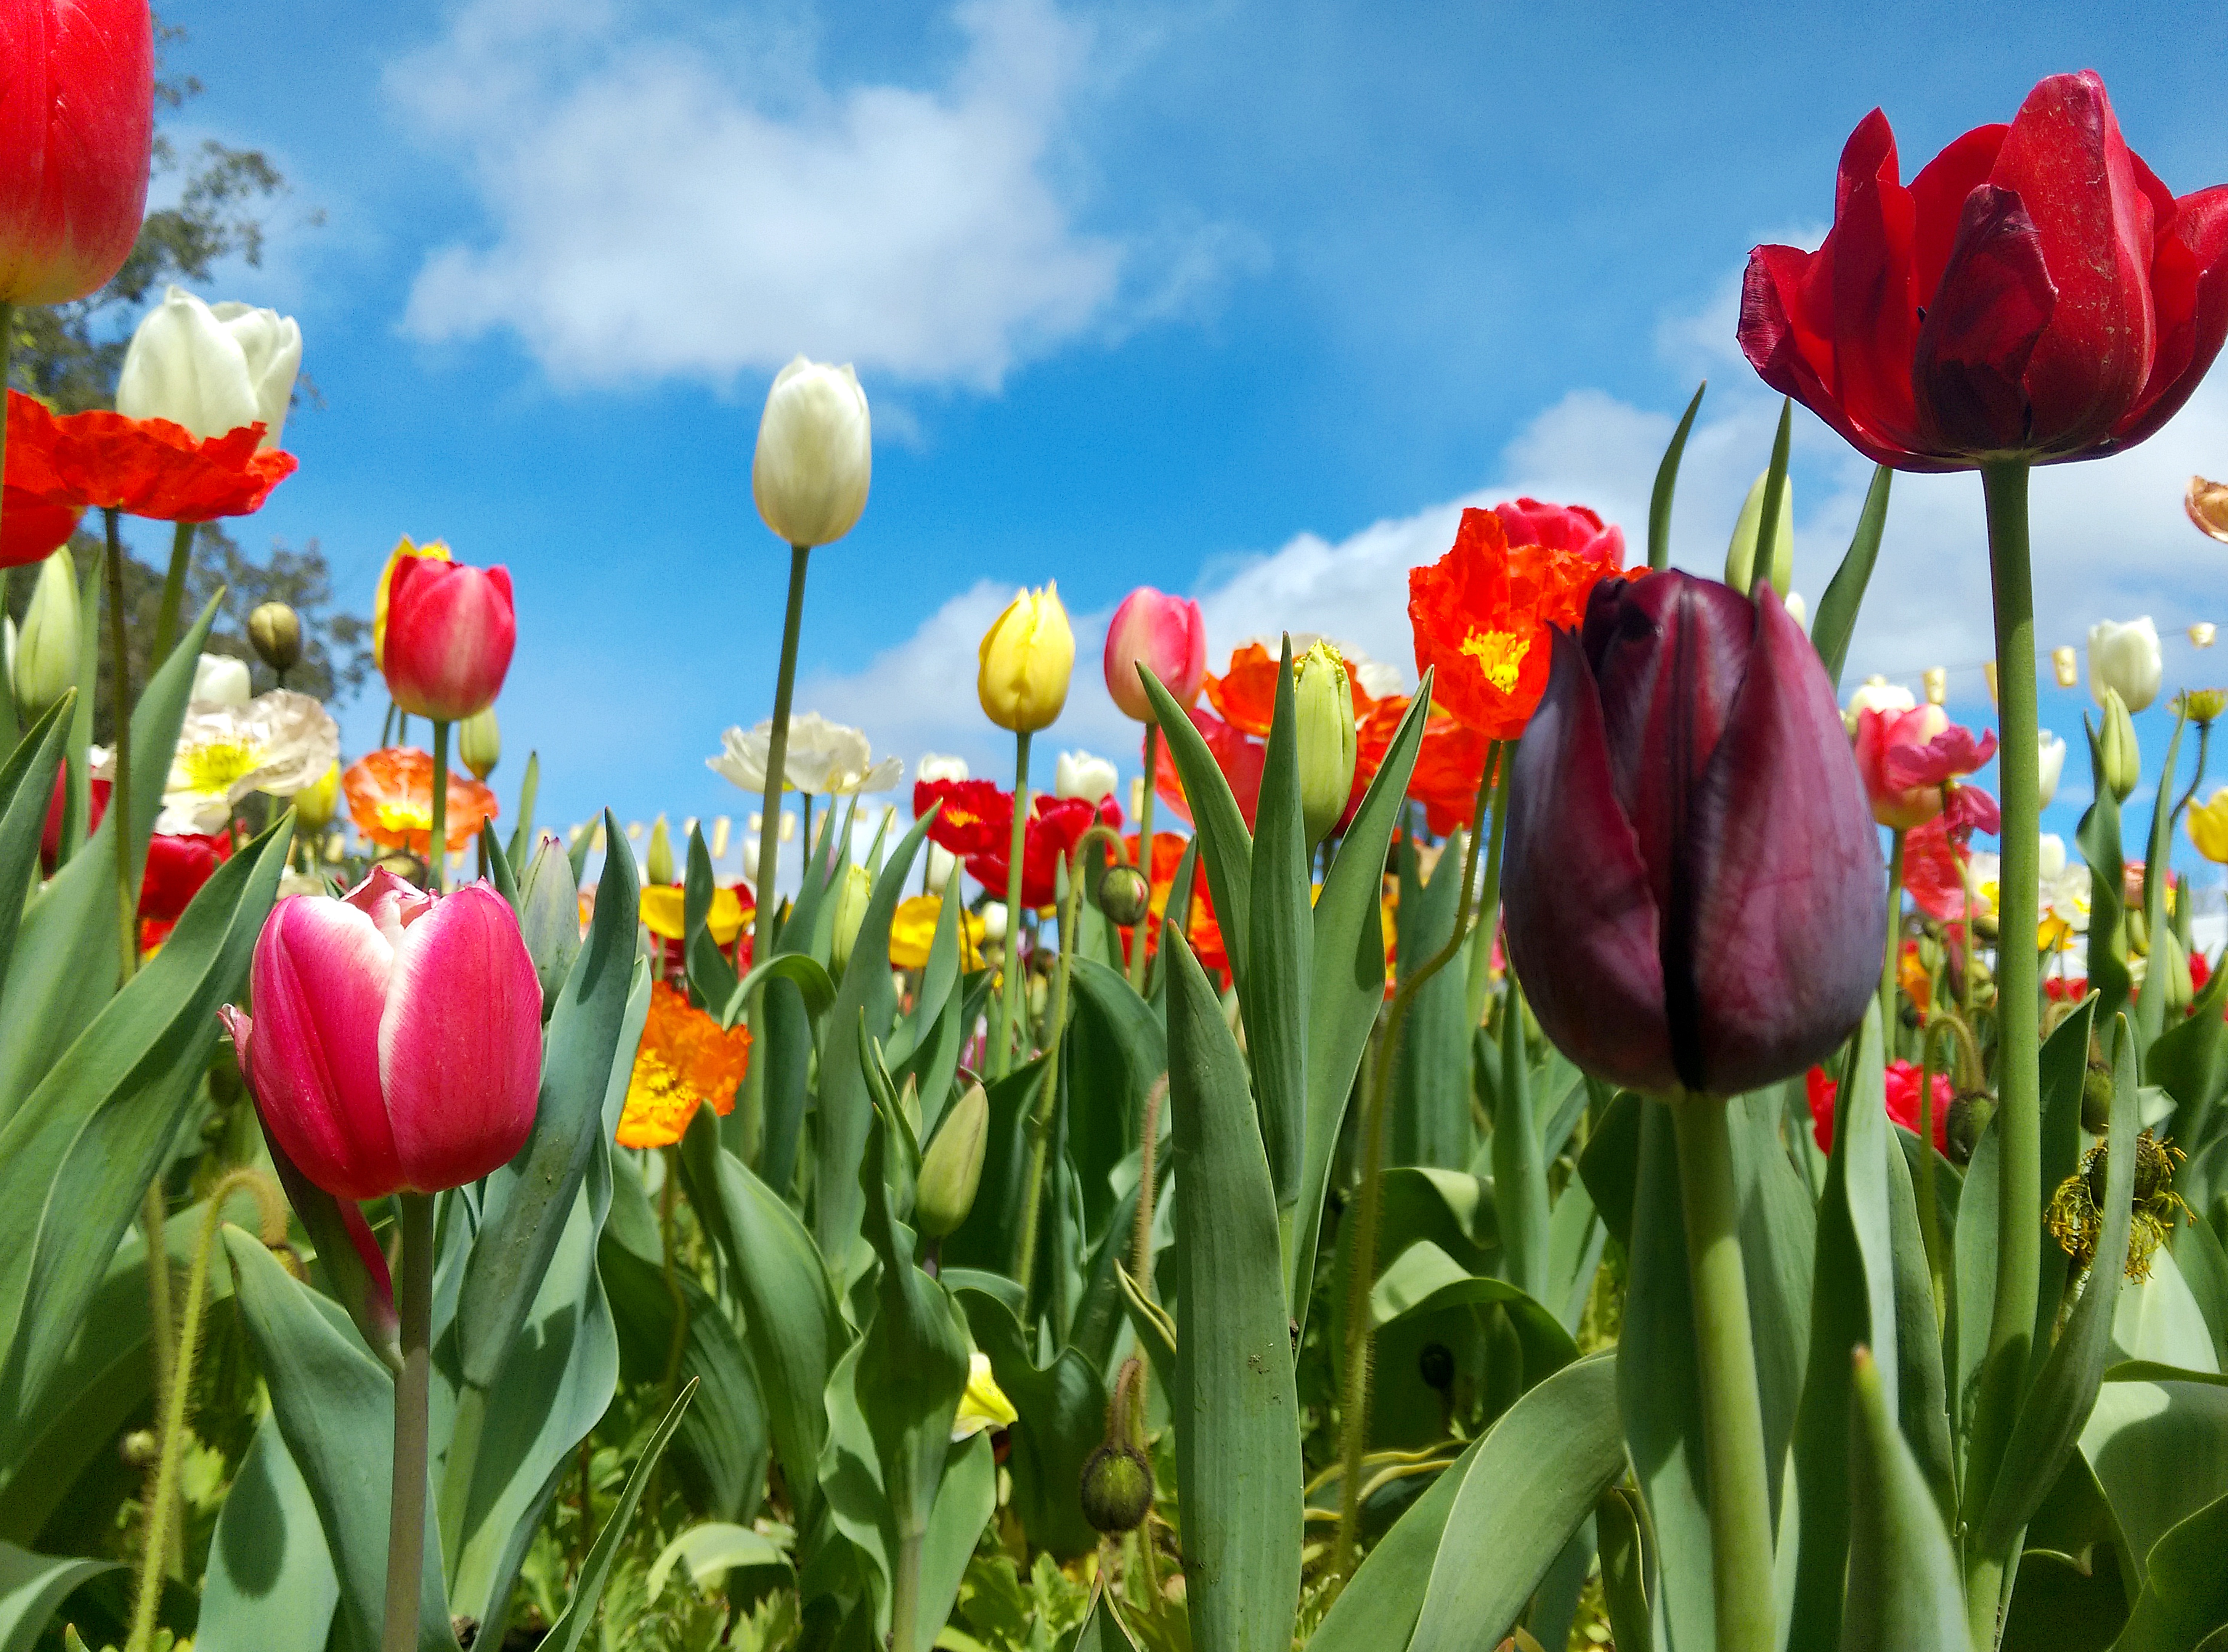
plant, flower, tulip, flowering plant, lily family, land plant